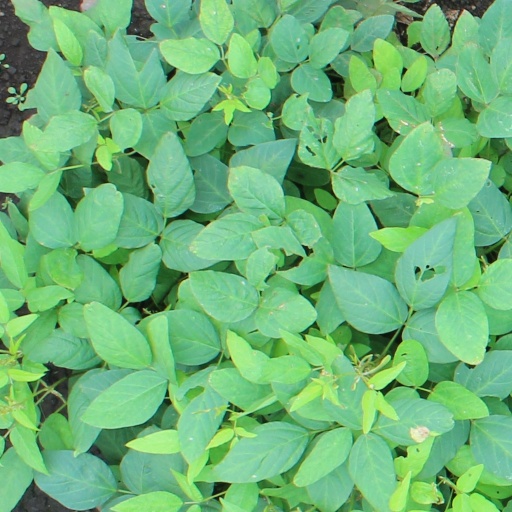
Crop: soybean